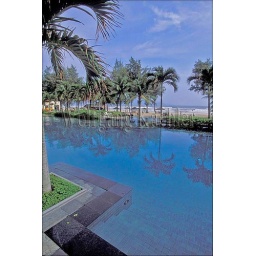
Vietnam, danang, furama resort at china beach, swimming pool, beach in background